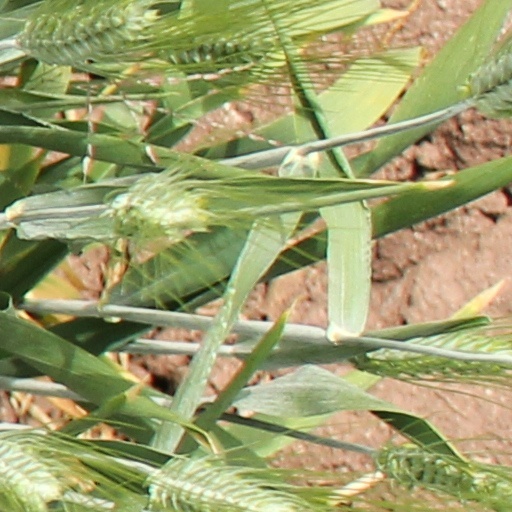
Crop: wheat